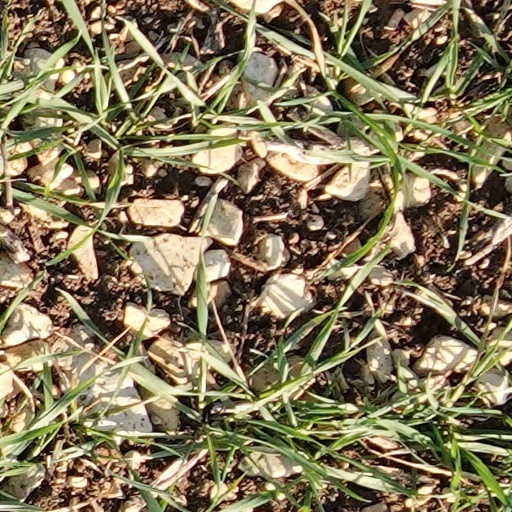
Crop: wheat